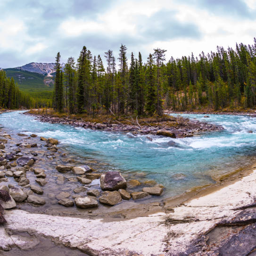
the waterfall rushes to rocky shores